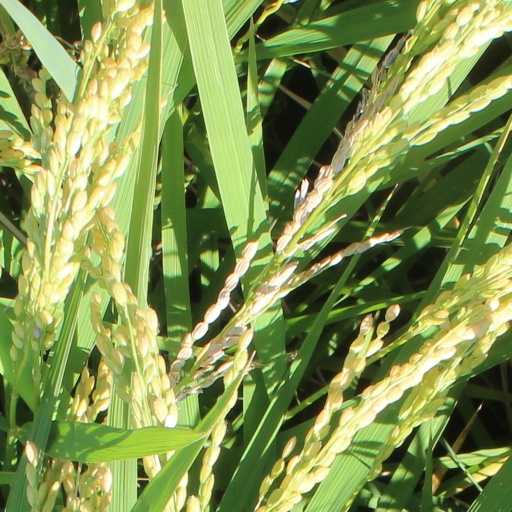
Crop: rice